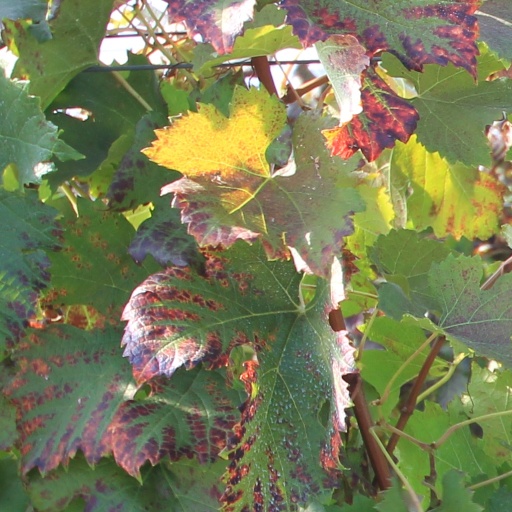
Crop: grape